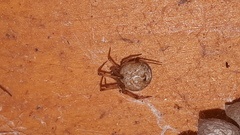
Species: Parasteatoda_tepidariorum